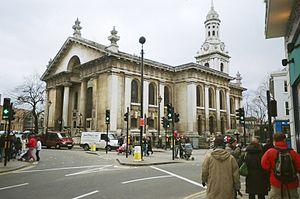
Greenwich est un quartier situé à Londres, sur la rive sud de la Tamise. Elle donne son nom au borough londonien de Greenwich comprenant également les quartiers de Charlton, Eltham, Plumstead, Thamesmead et Woolwich. La ville est plus connue pour son histoire maritime et a donné son nom au méridien de Greenwich et au temps moyen de Greenwich.
Nicholas Hawksmoor était un architecte britannique. Il fut l'élève de Christopher Wren, à qui l'on doit notamment la cathédrale Saint-Paul de Londres. Il conçut les tours de la façade de l'abbaye de Westminster à Londres et les plans initiaux de la Radcliffe Camera d'Oxford. Il participa également avec John Vanbrugh à l'élaboration des plans de Castle Howard.